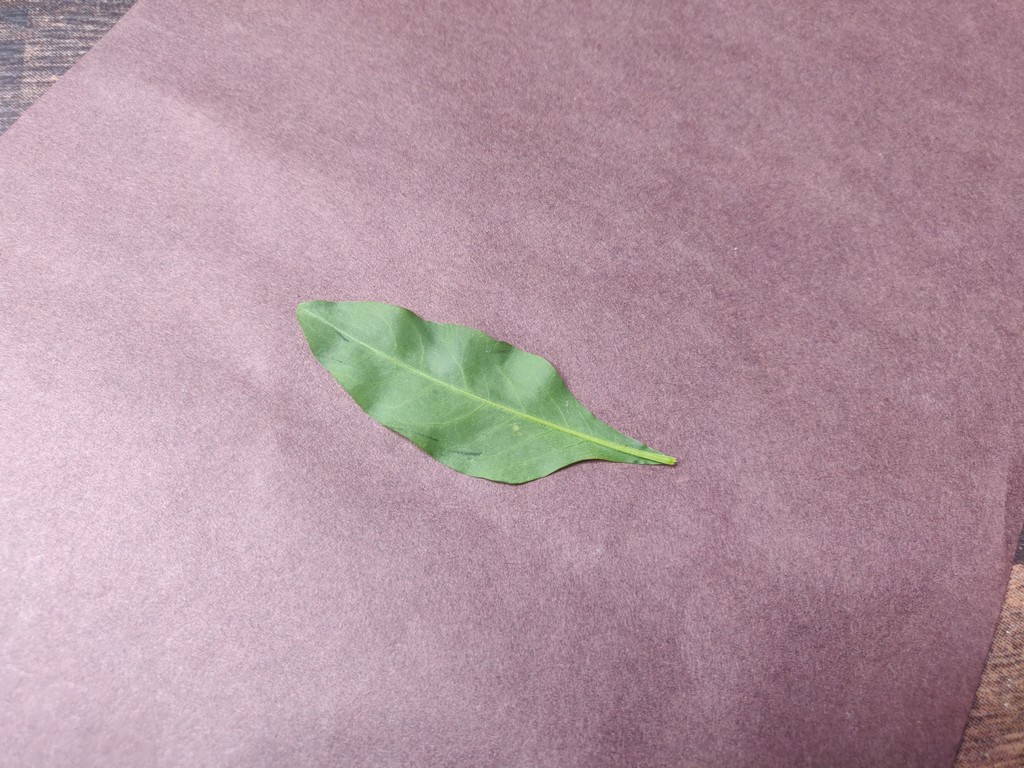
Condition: Healthy
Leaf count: single
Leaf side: back